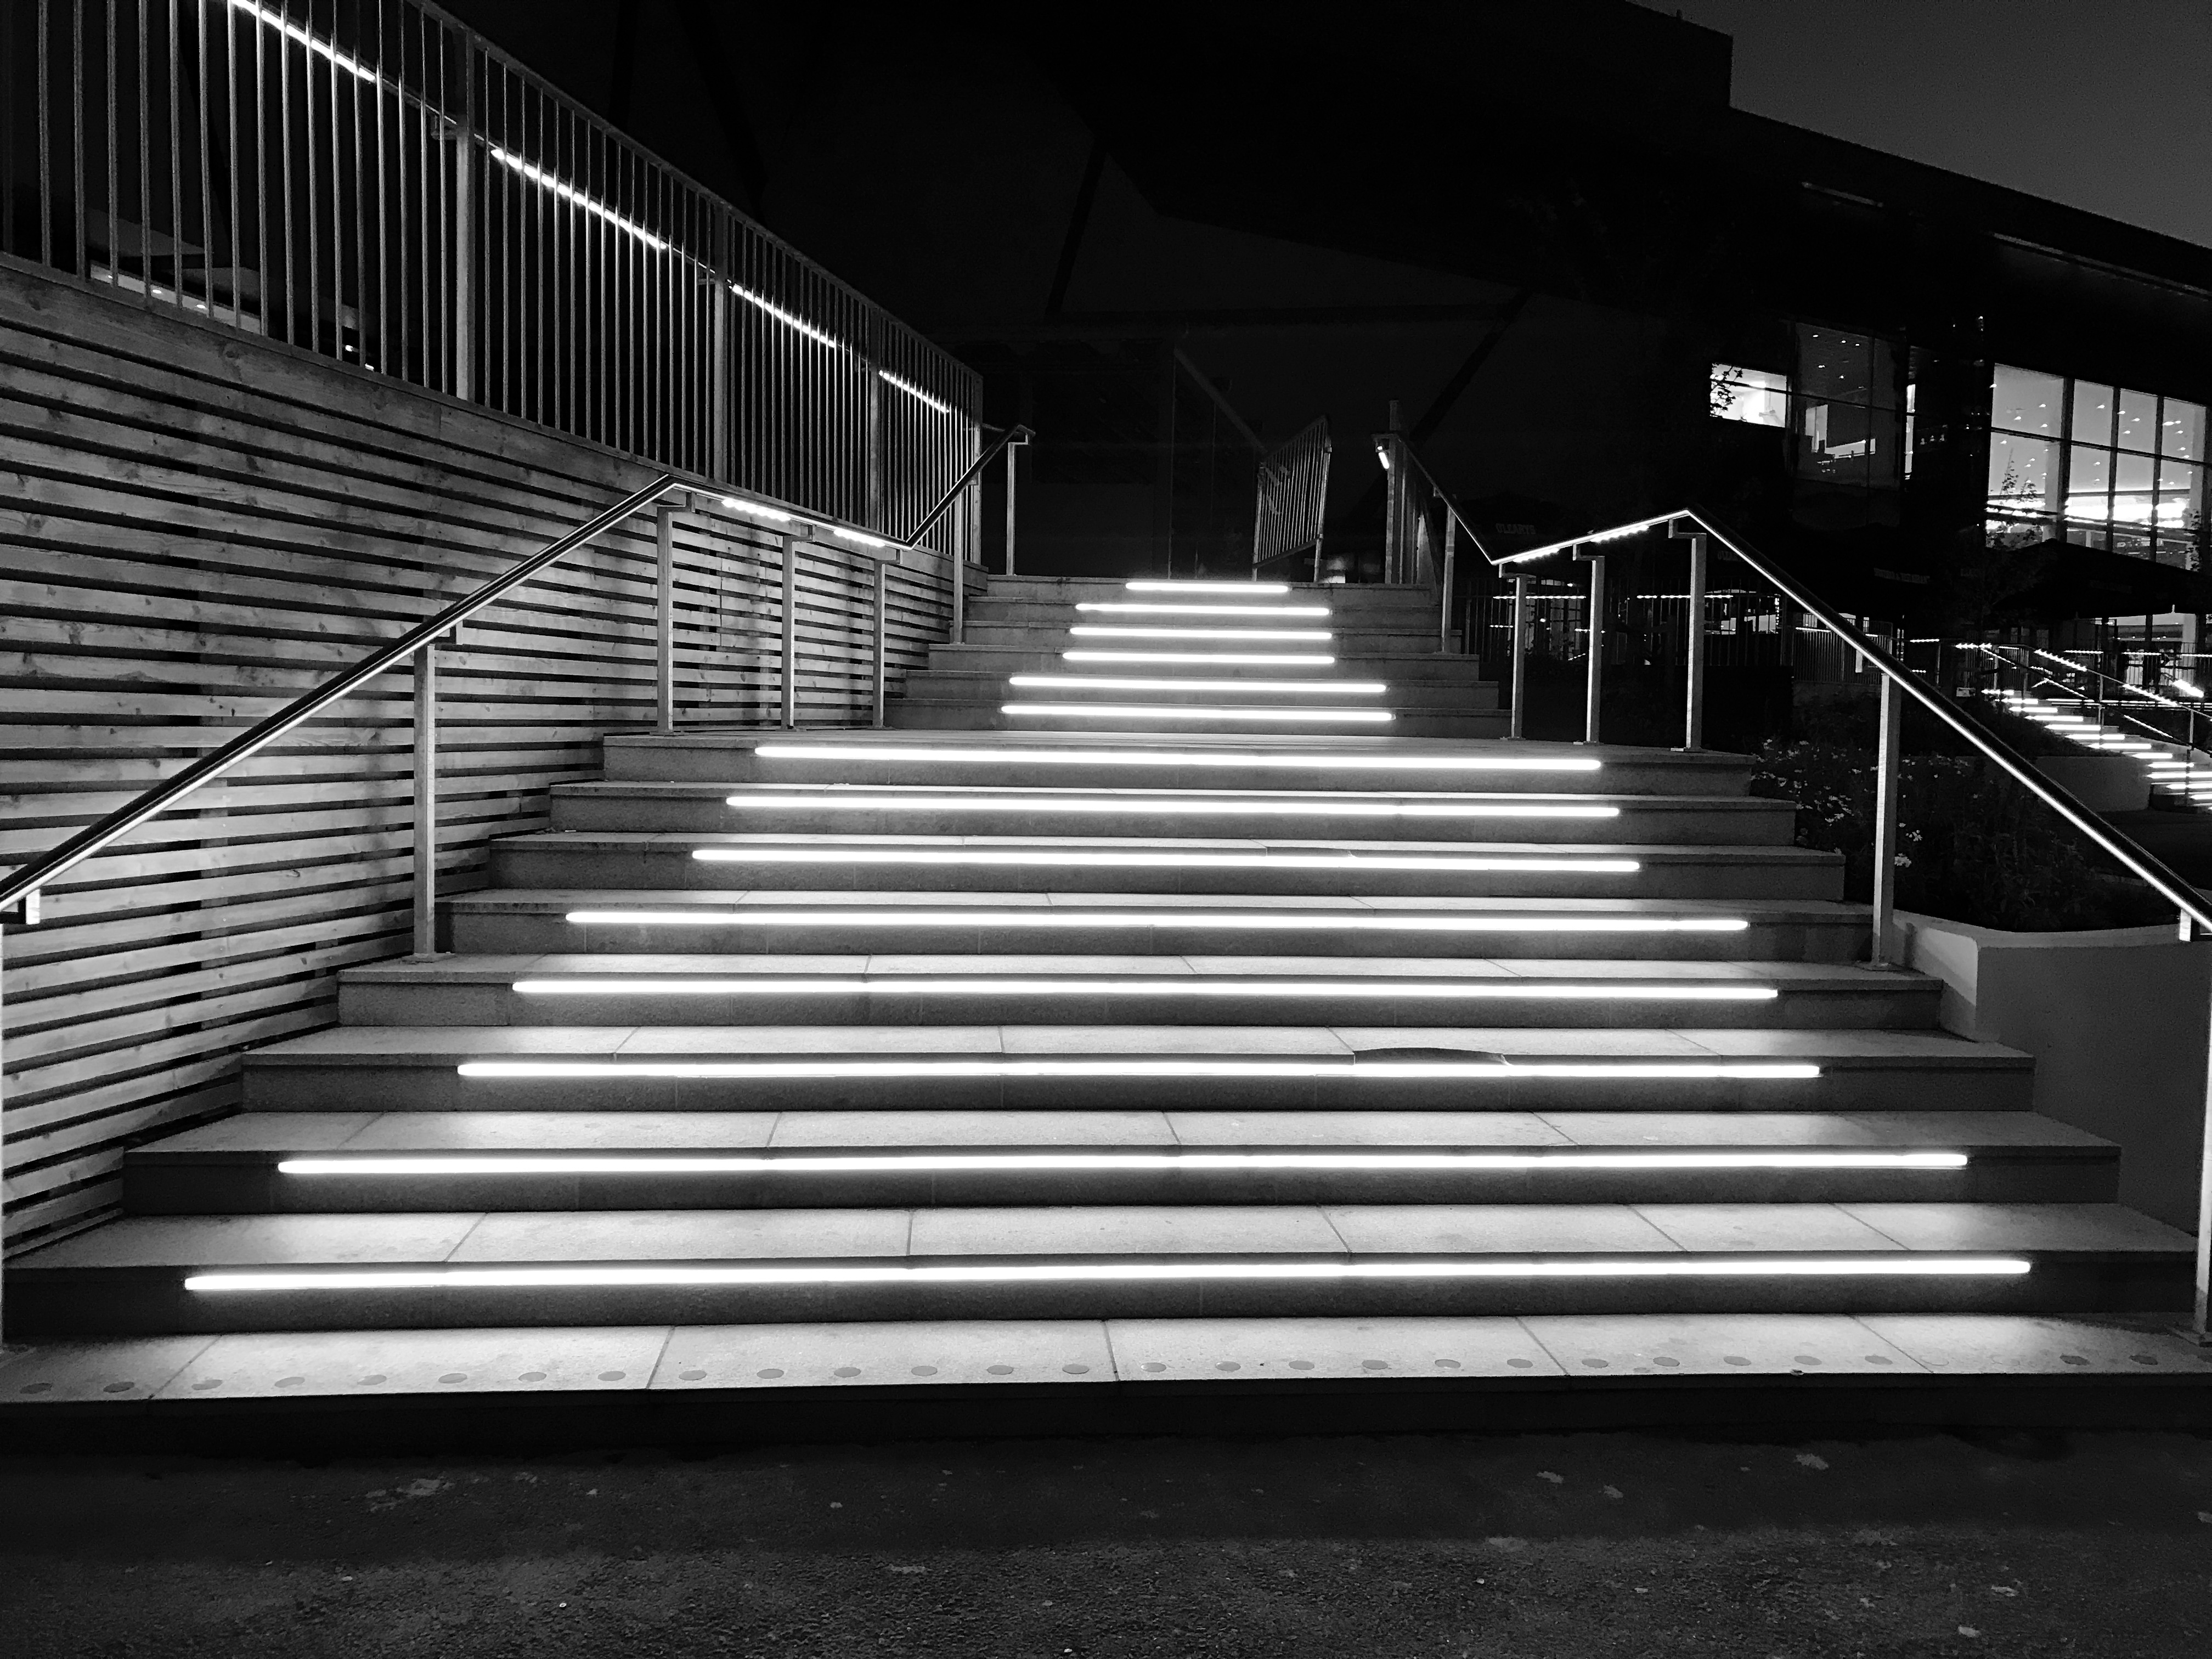
light, black and white, road, white, photography, line, shadow, darkness, black, monochrome, stairs, symmetry, shape, monochrome photography